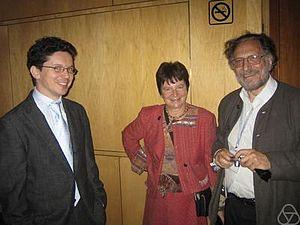
Max Karoubi est un mathématicien français d'origine tunisienne.